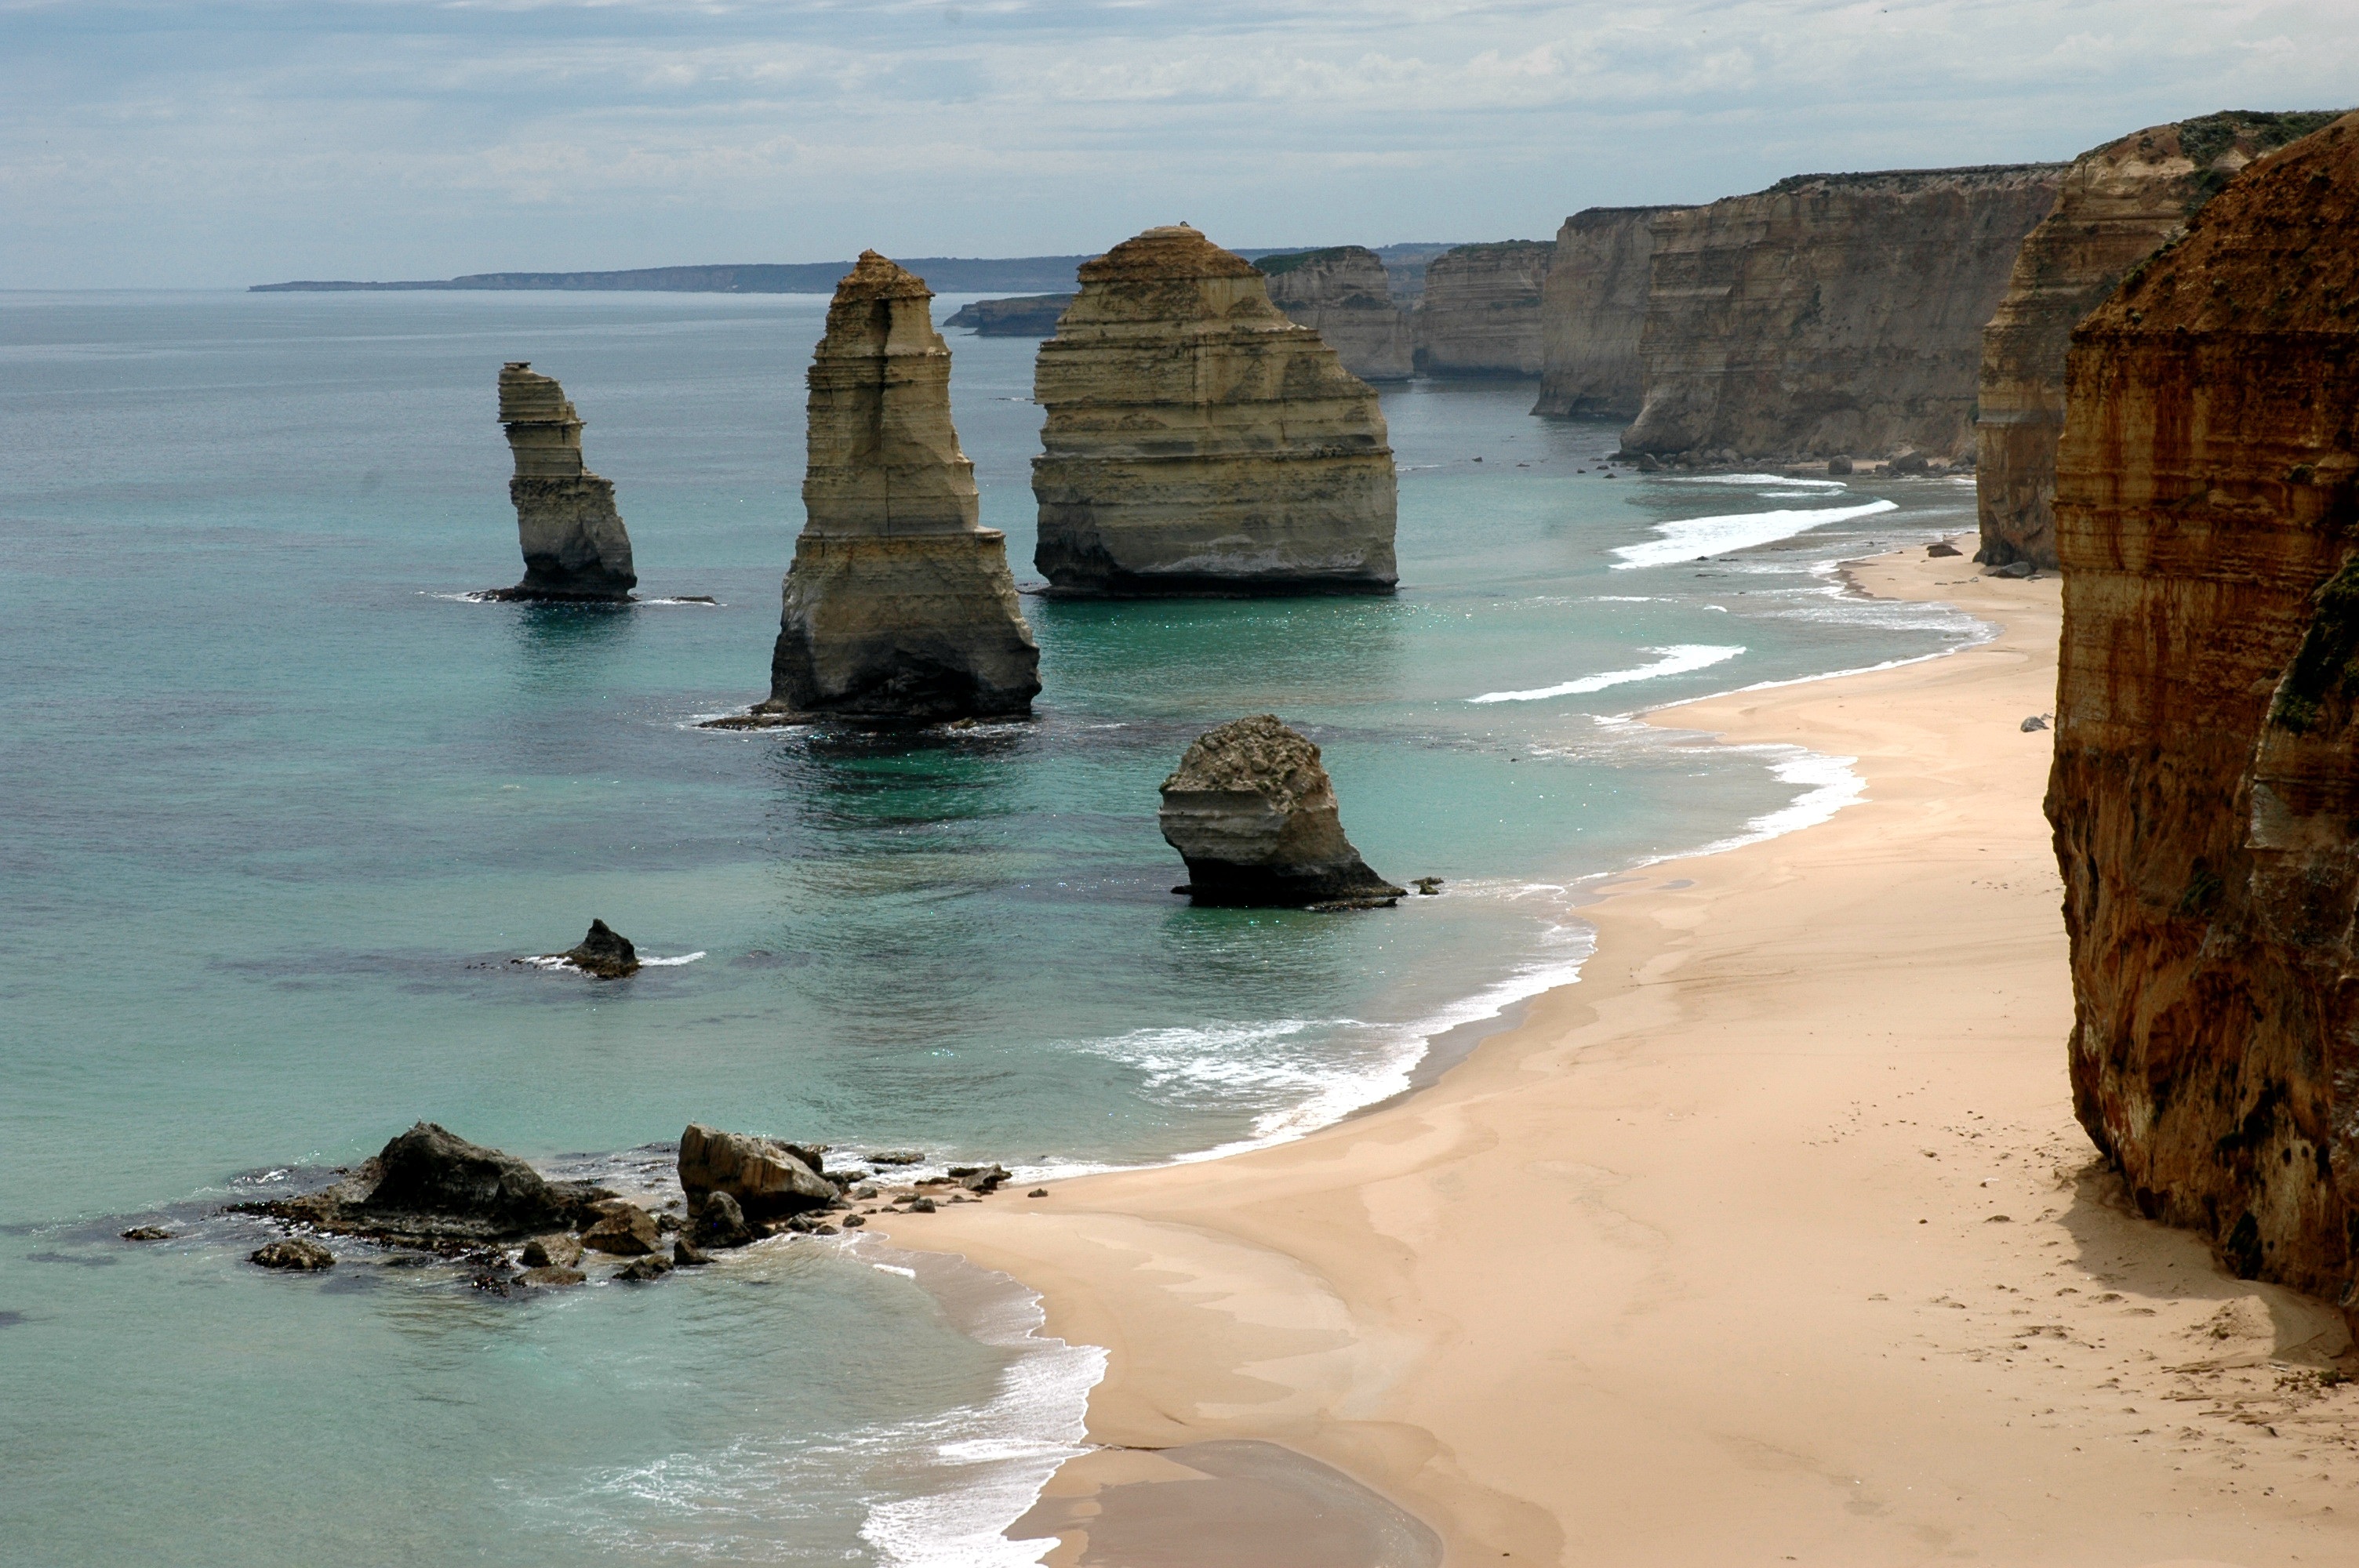
beach, landscape, sea, coast, water, sand, rock, ocean, shore, wave, vacation, coastline, shoreline, formation, cliff, cove, scenic, bay, attraction, stack, terrain, material, body of water, rocks, geology, cape, islet, landform, great ocean road, 12 apostles, geographical feature, victoria australia